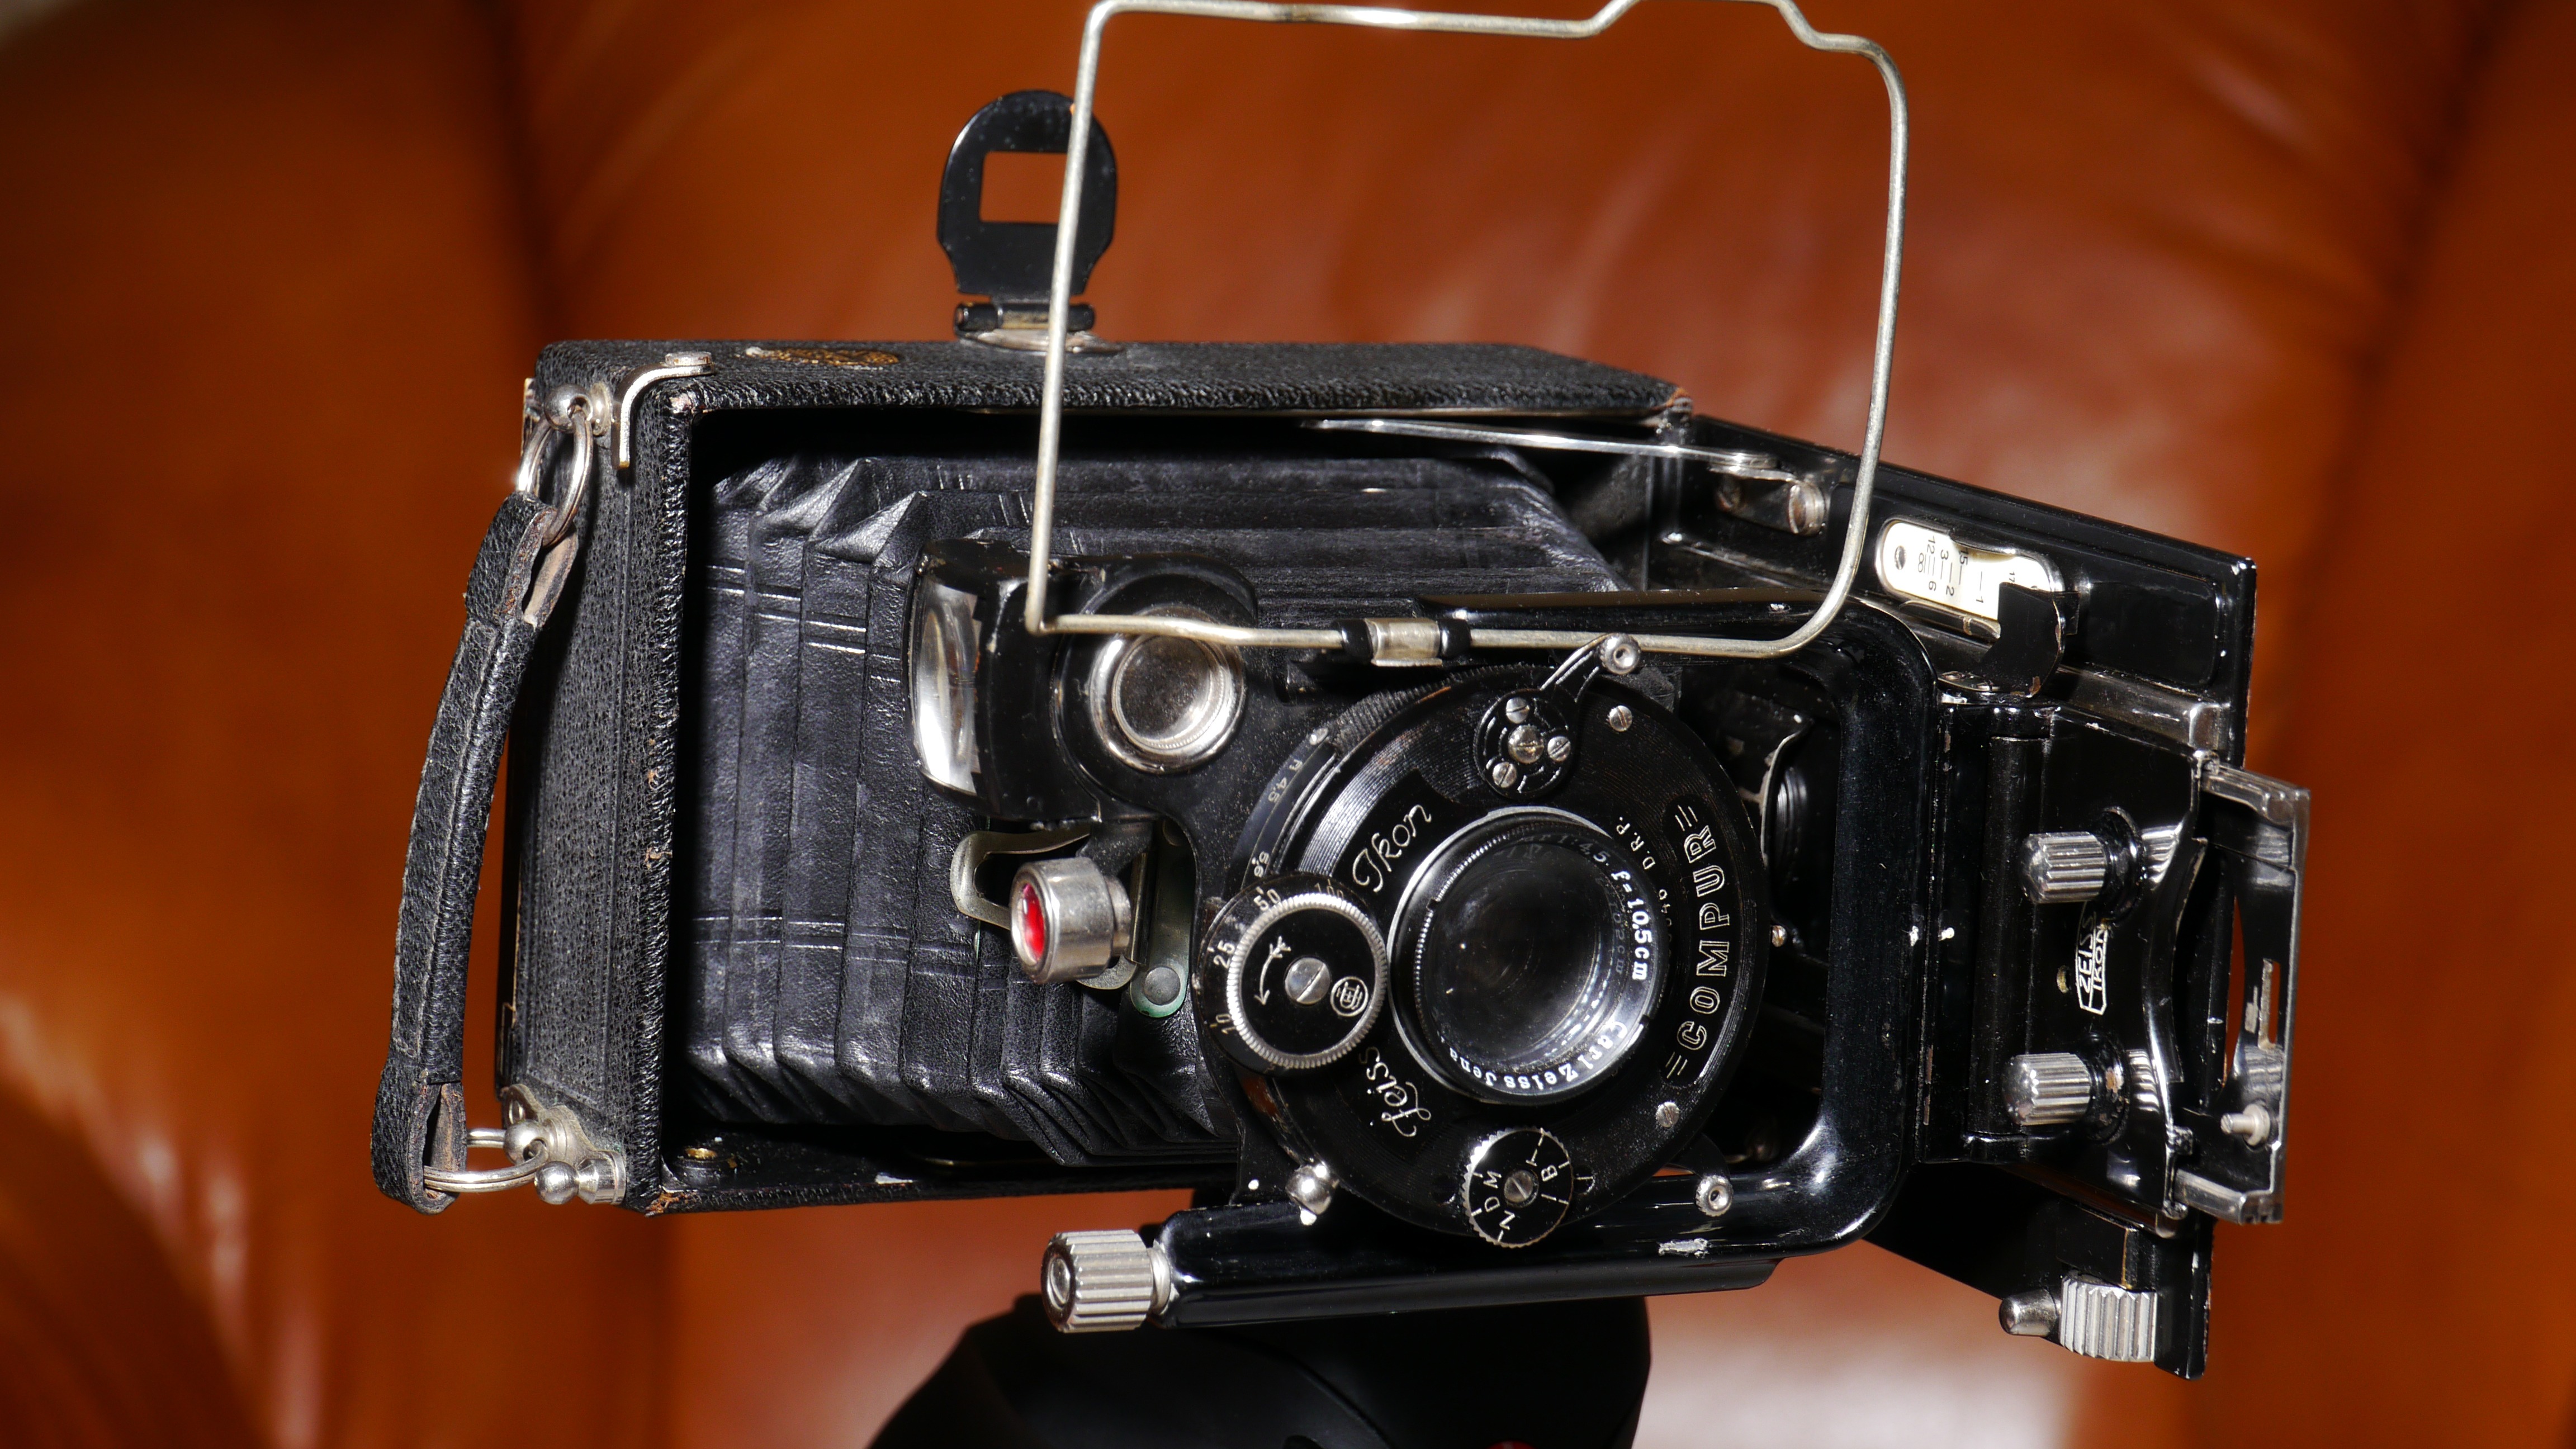
camera, vehicle, digital camera, engine, zeiss ikon, single lens reflex camera, cameras optics, 6 x 9, disk based